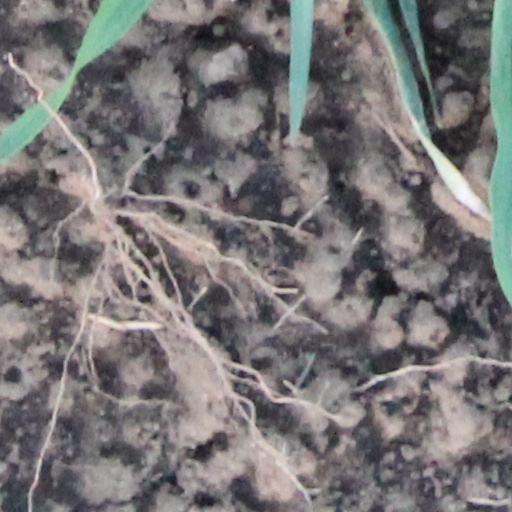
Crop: wheat